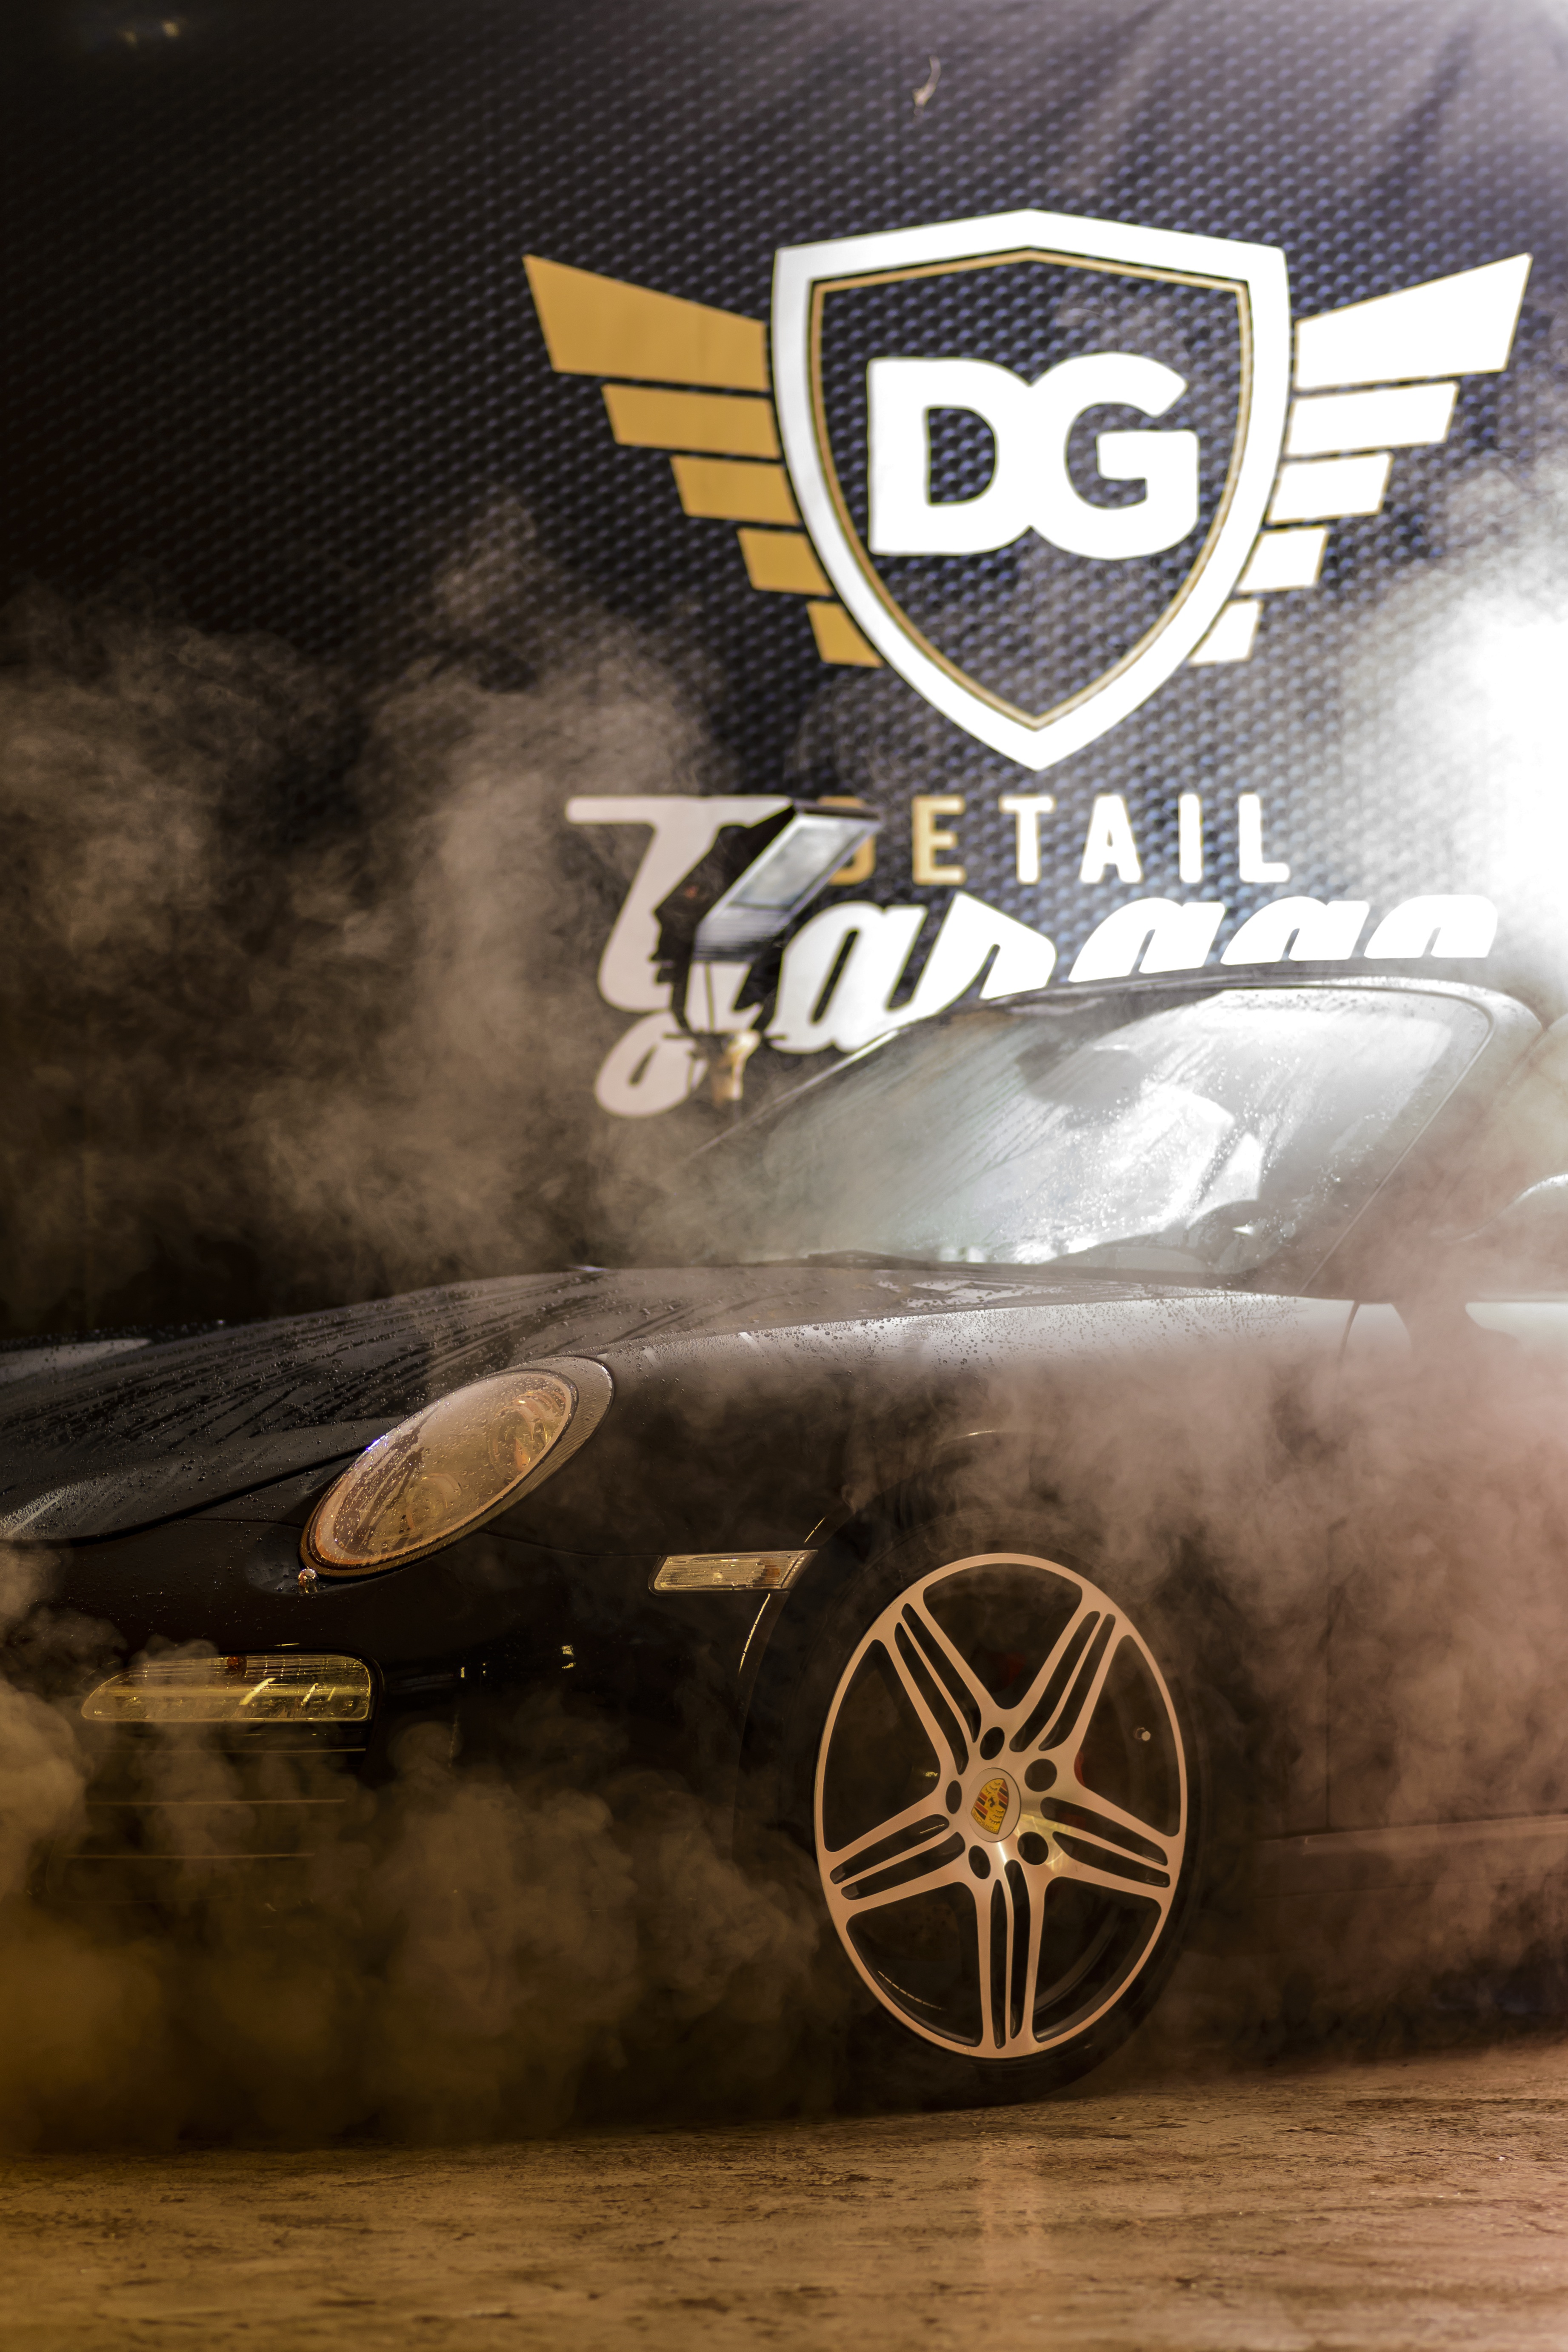
work, water, car, steam, smoke, vehicle, shine, clean, wash, auto, garage, luxury, super, classic, expensive, protection, polish, screenshot, car wash, varnish